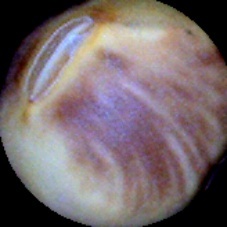
Label: Spotted